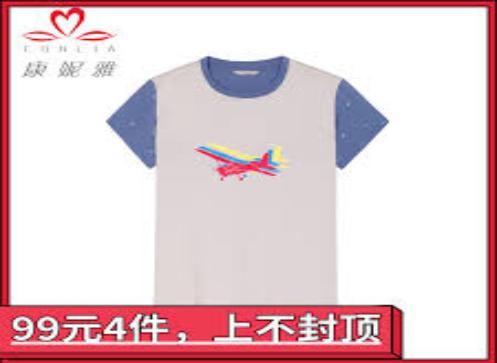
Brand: conlia
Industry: Clothes